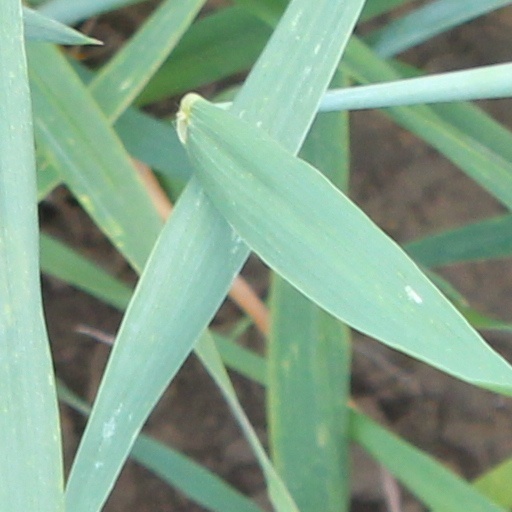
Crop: wheat